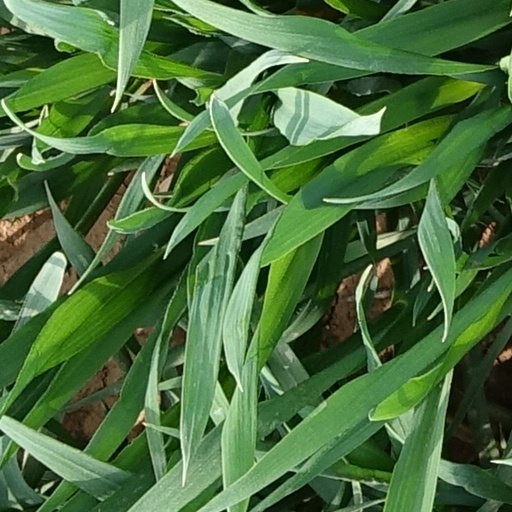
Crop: wheat